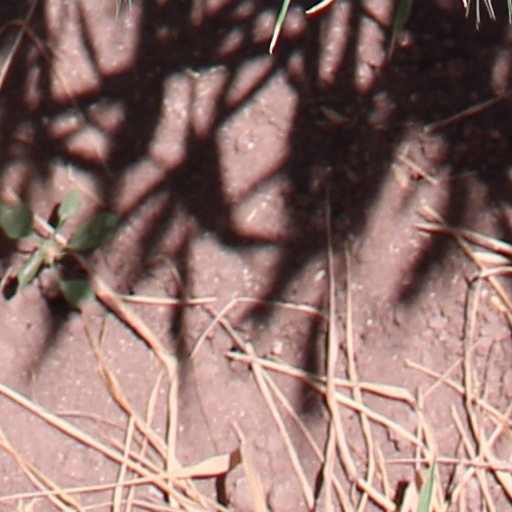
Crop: wheat